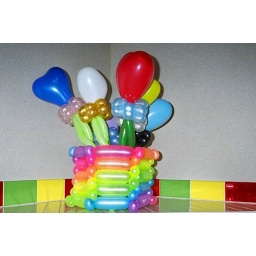
different colors of heart flowers in a neon basket